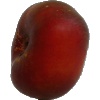
Label: Nectarine Flat 1